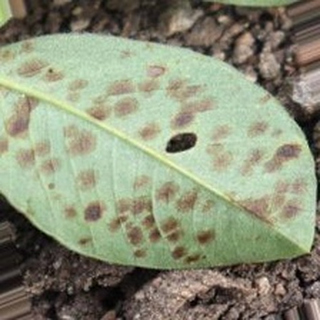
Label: groundnut_rust